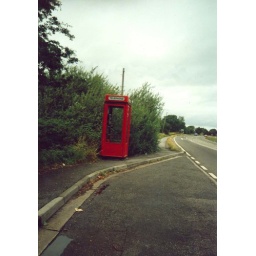
Long gone K8 telephone box near Weston Super Mare, Somerset.